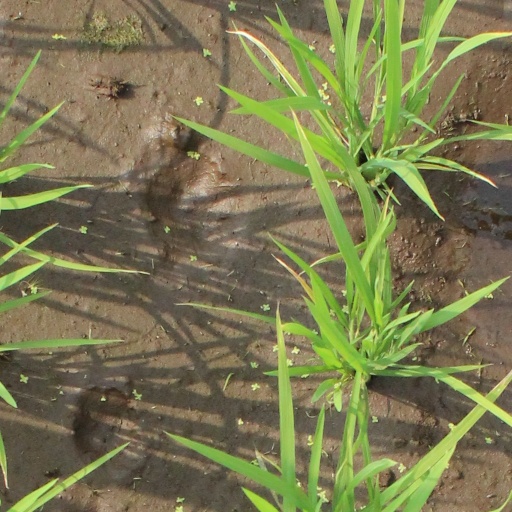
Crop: rice